Winyah Bay

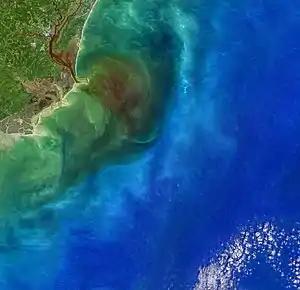
Satellite image of Winyah Bay

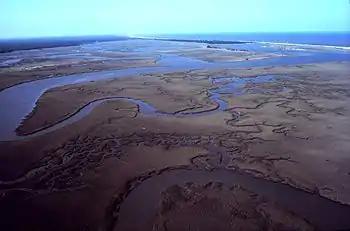
Aerial view of north inlet of Winyah Bay National Estuarine Research Reserve

Winyah Bay is a coastal estuary that is the confluence of the Waccamaw River, the Pee Dee River, the Black River, and the Sampit River in Georgetown County, in eastern South Carolina. Its name comes from the Winyah people, who inhabited the region during the eighteenth century. The historic port city of Georgetown is located on the bay, and the bay generally serves as the terminating point for the Grand Strand.